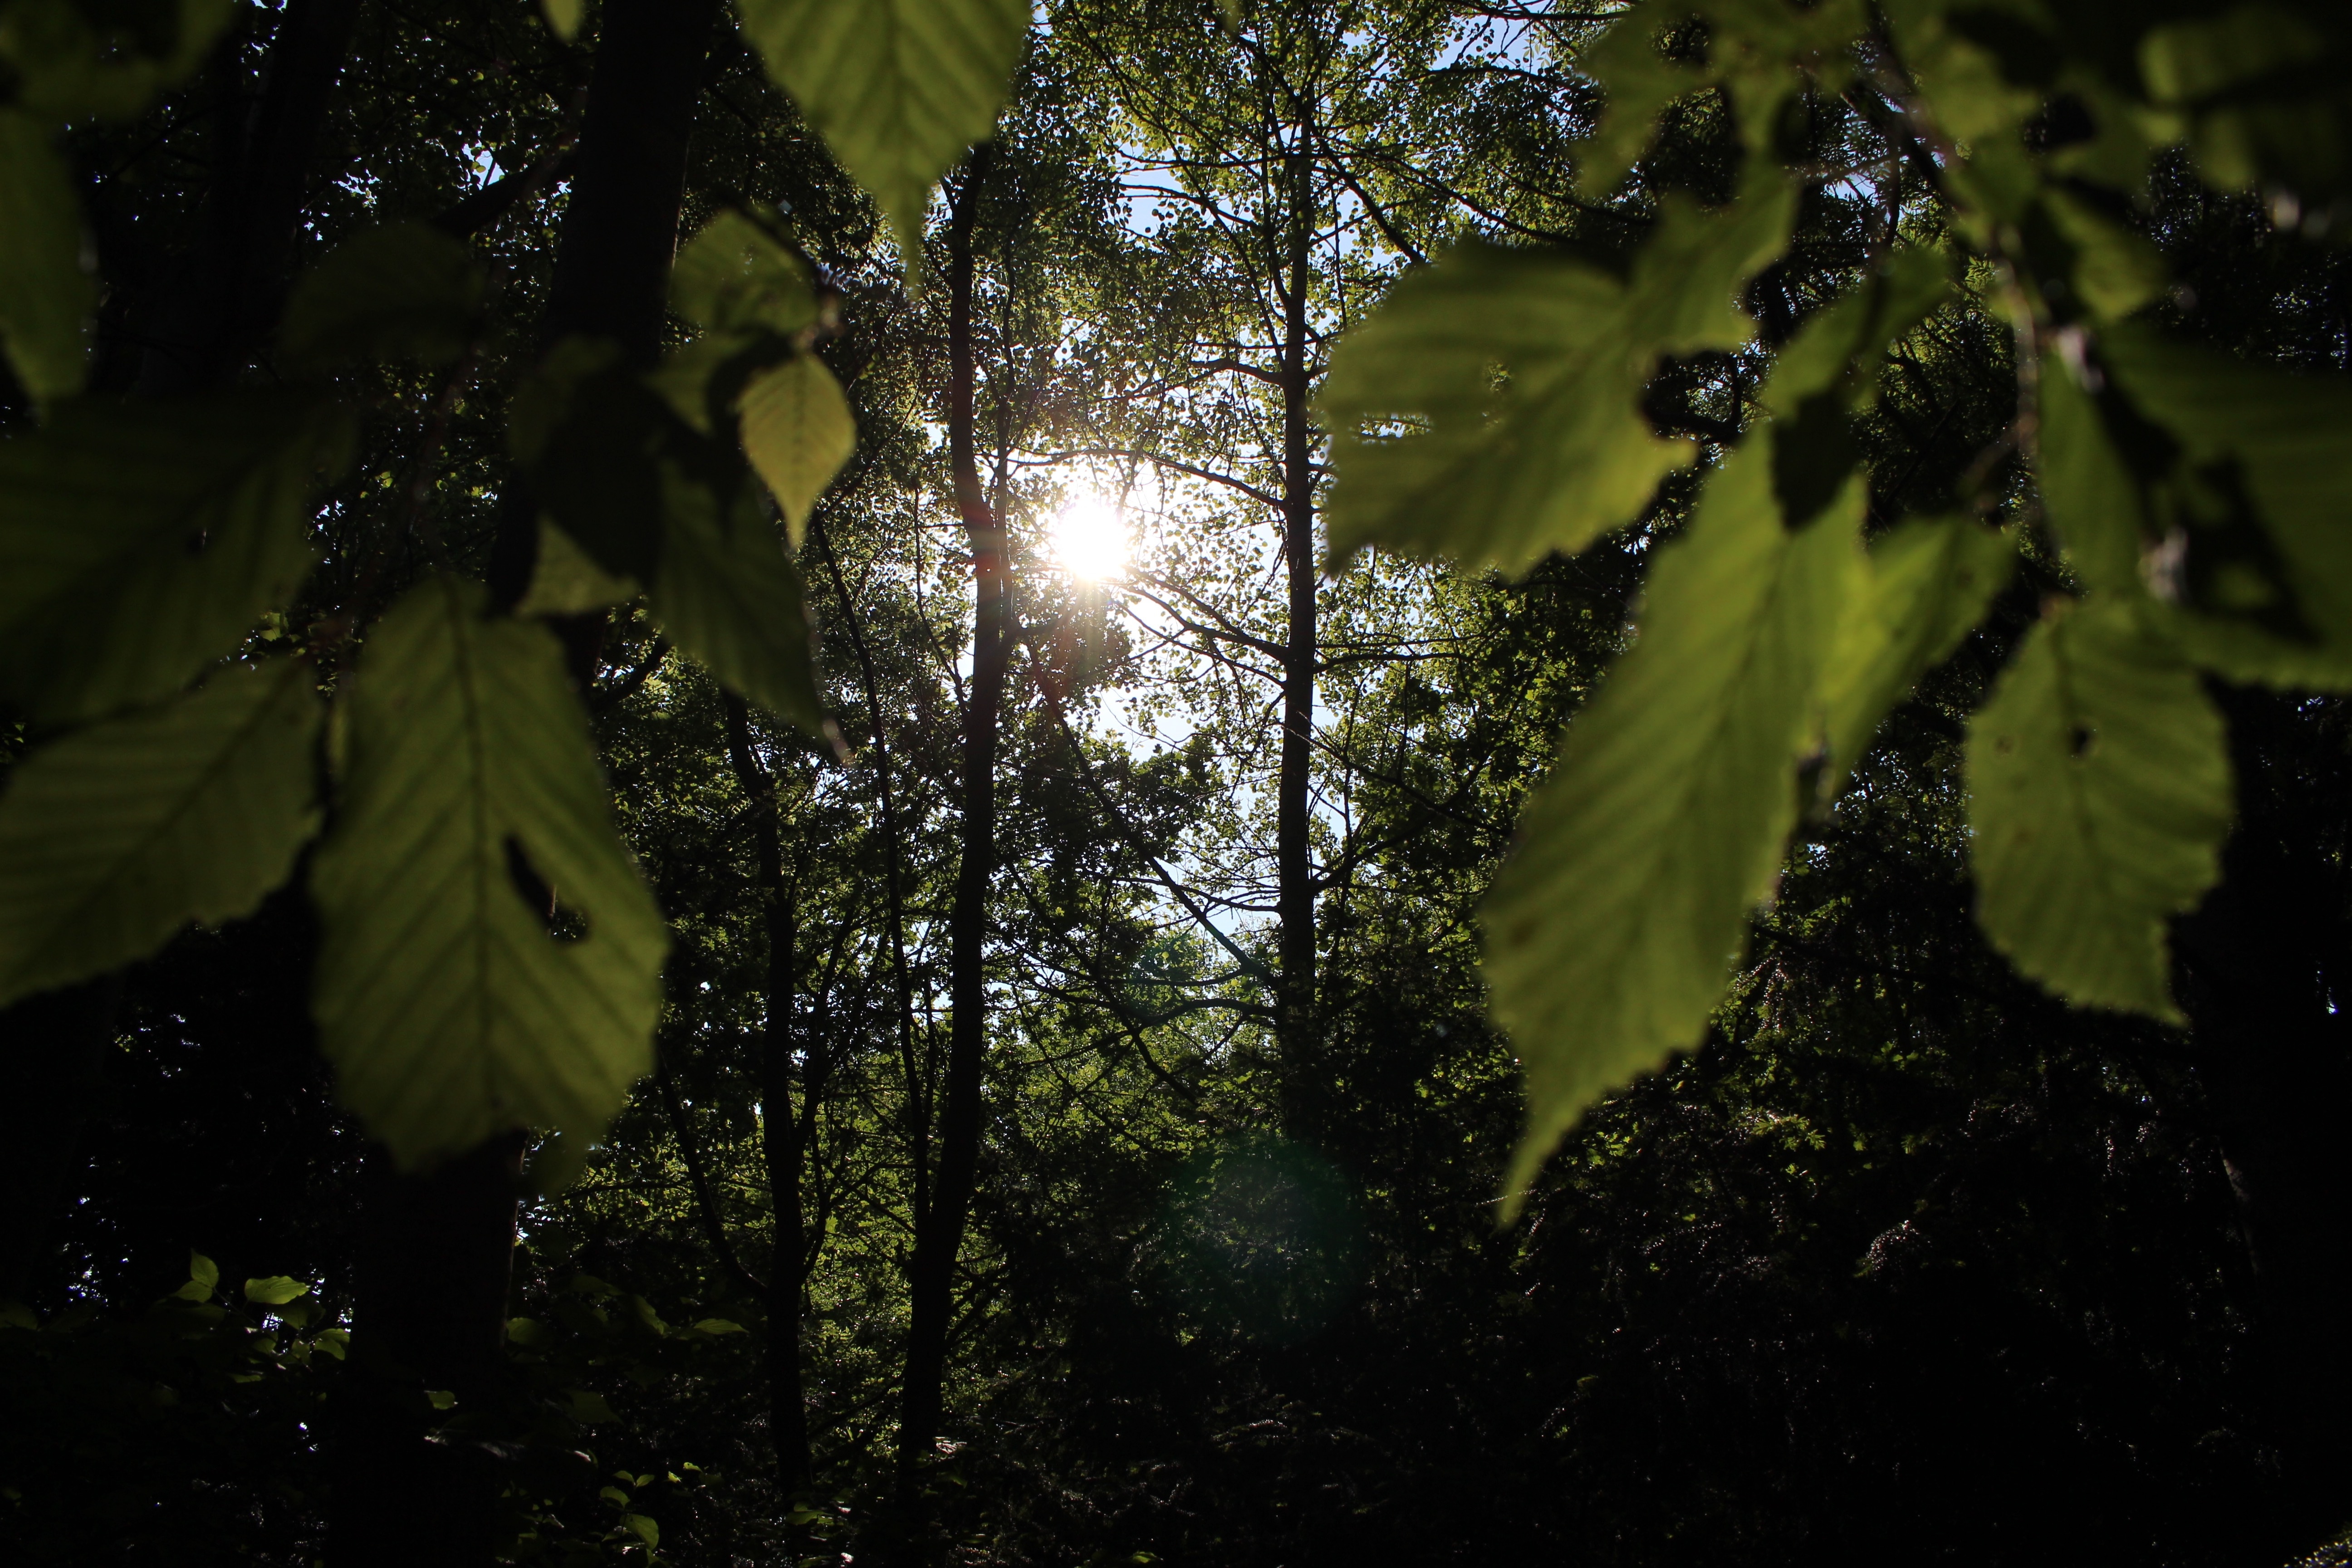
tree, nature, forest, branch, light, plant, sunlight, leaf, flower, green, jungle, autumn, darkness, botany, flora, rainforest, woodland, habitat, natural environment, woody plant